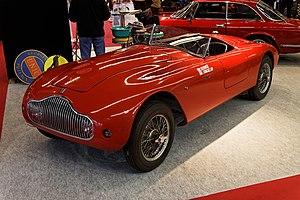
Le Rallye Stella Alpina, dite la Corsa Ideale, était un rallye automobile italien asphalte d'après-guerre, organisé par l'Automobile Club de Trente, à l'initiative du journaliste Giovanni Canestrini.